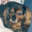
Label: dog